Science and technology in Israel

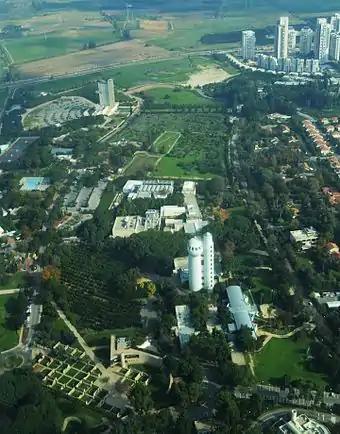
The Weizmann Institute of Science in Rehovot

Currently, Israel has the world's most research-intensive business sector. In 2018, 4.95% of its GDP was invested in research and technology. Meanwhile, Israel's technology sector plays a crucial role in the country's economy. In 2021, the Israeli high-technology sector accounted for around 12% of the country's economic output and 10% of its national labour force.